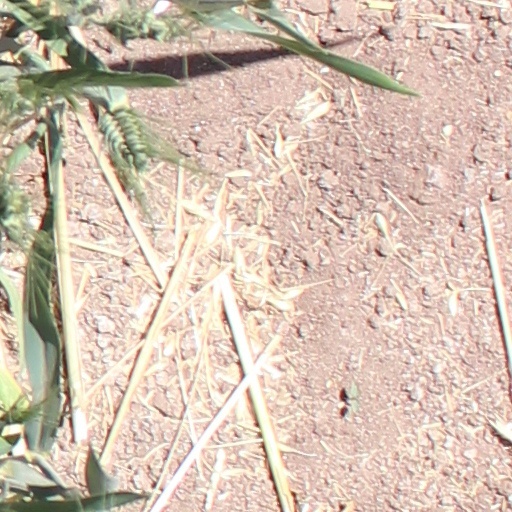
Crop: wheat